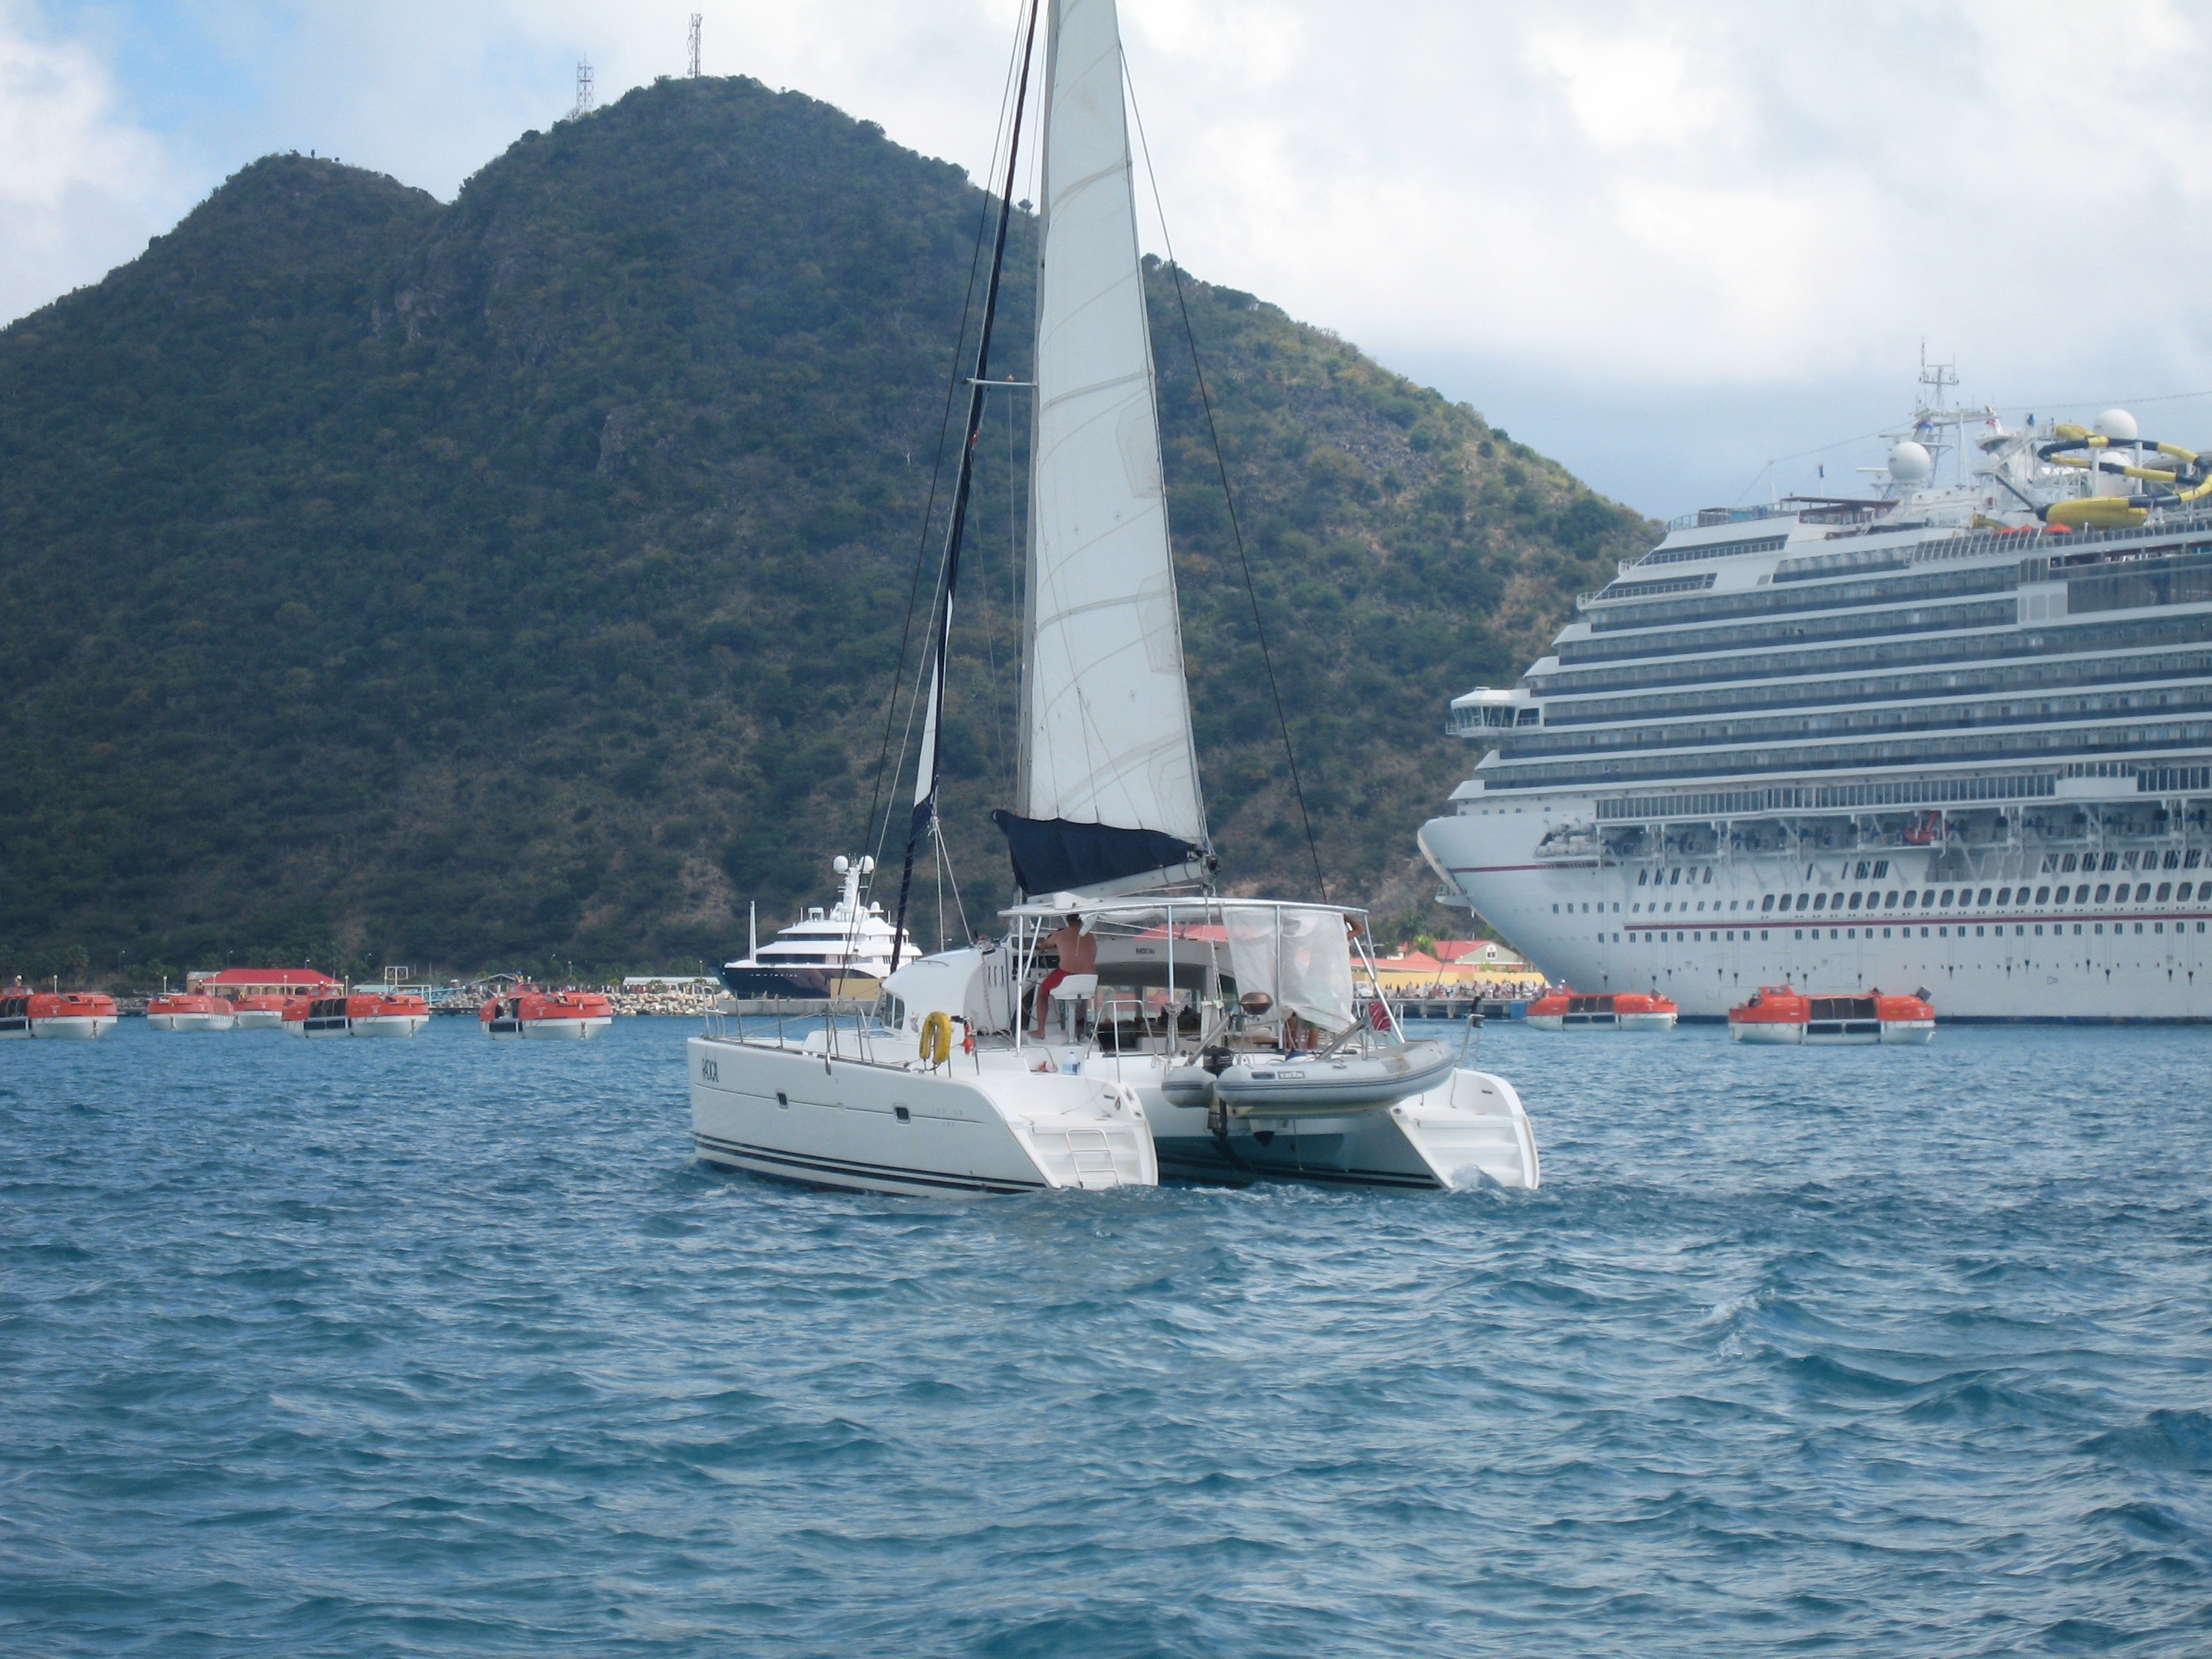
sea, water, boat, ship, transportation, vehicle, mast, sailing, yacht, bay, sailboat, sail, watercraft, catamaran, sailing ship, passenger ship, yacht racing, sailboat racing